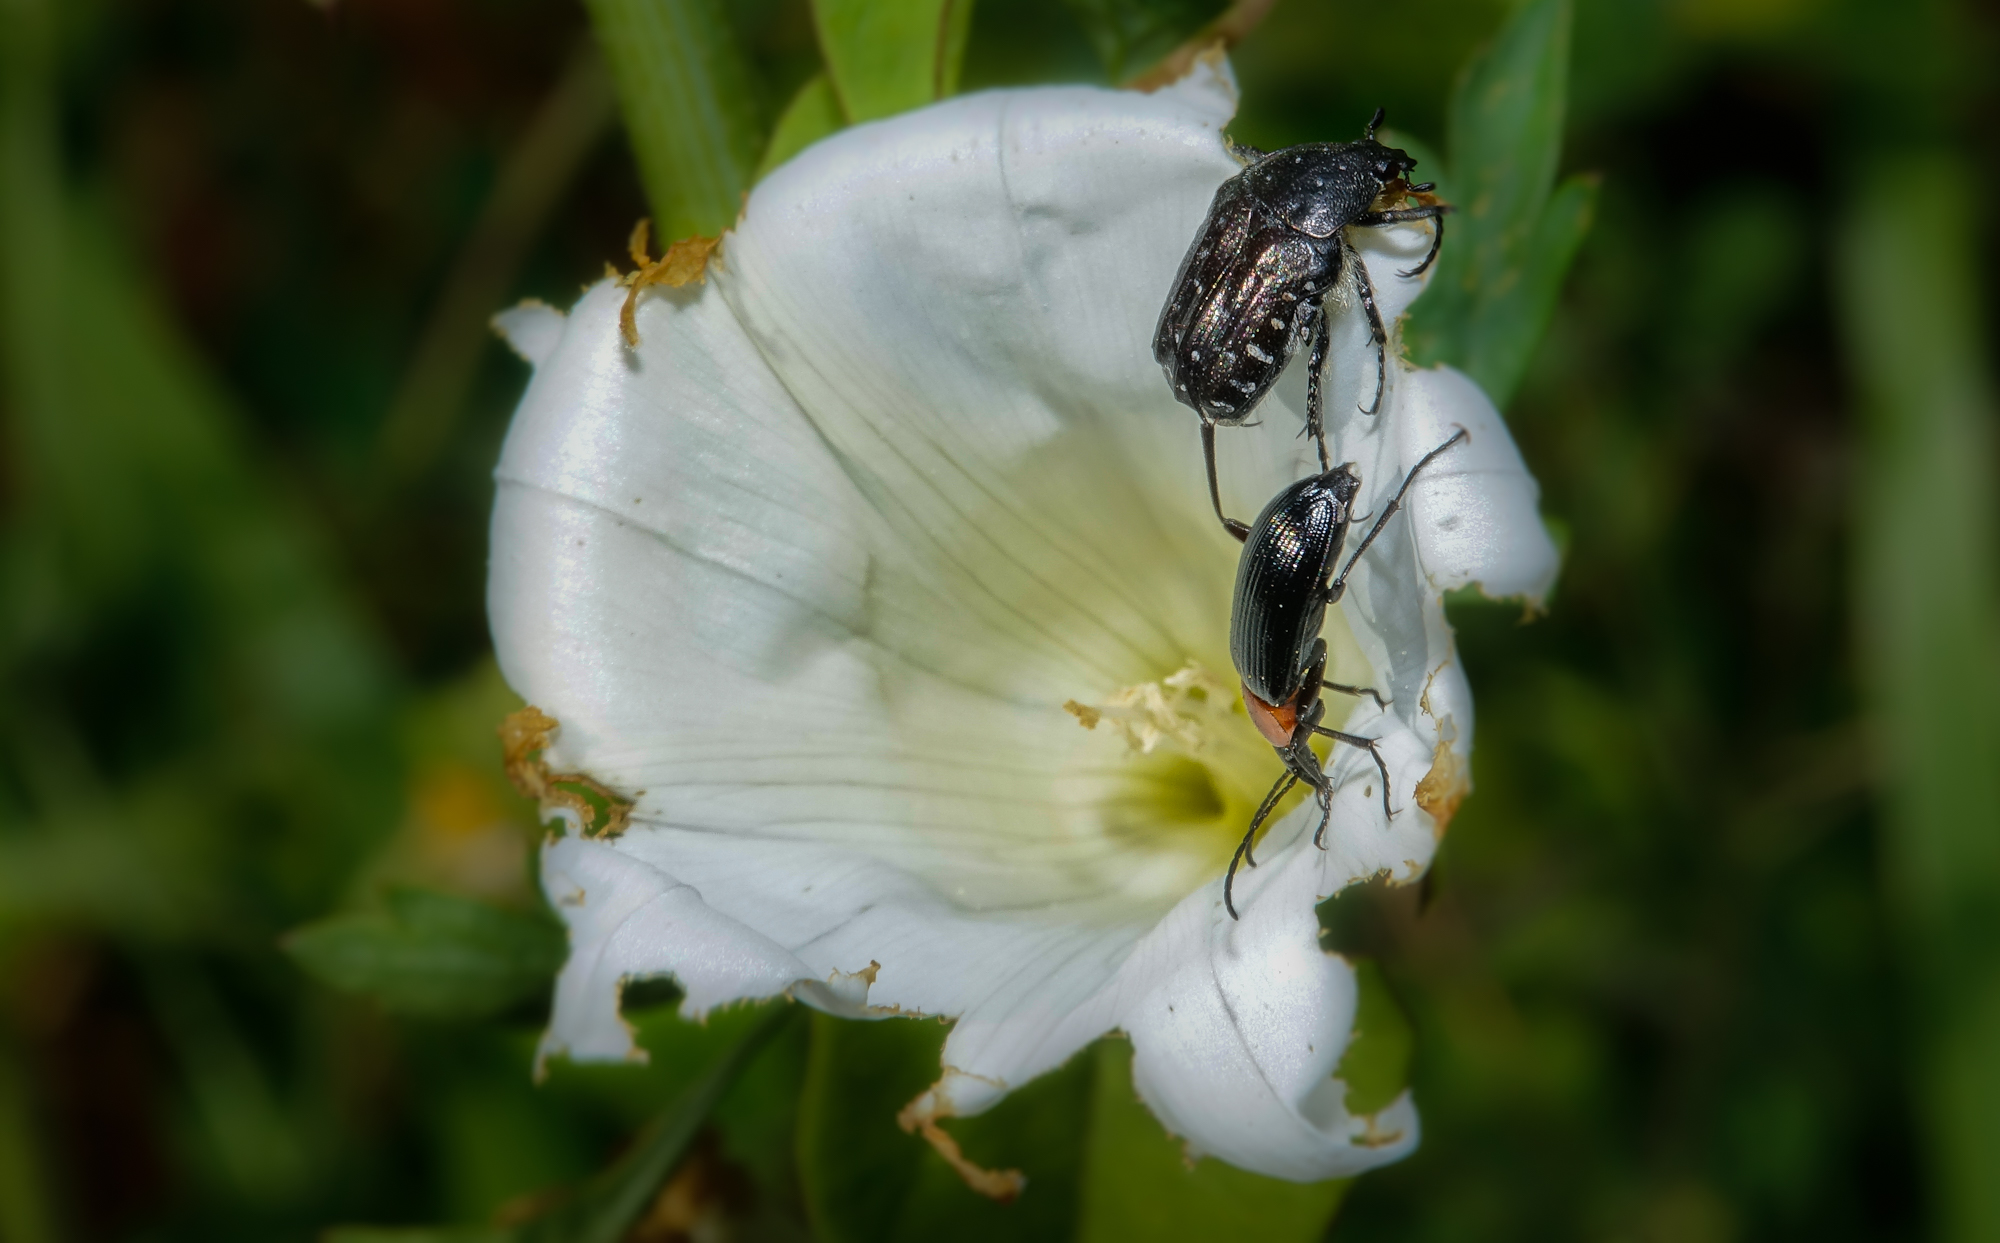
nature, blossom, plant, photography, meadow, flower, insect, macro, botany, flora, fauna, invertebrate, wildflower, close up, animals, bee, naturaleza, nectar, ggl1, gaby1, xovesphoto, sonydscrx10iii, sonyrx10iii, rx10iii, rx10m3, animales, hoyamacro, hoyapro1, macro photography, pollinator